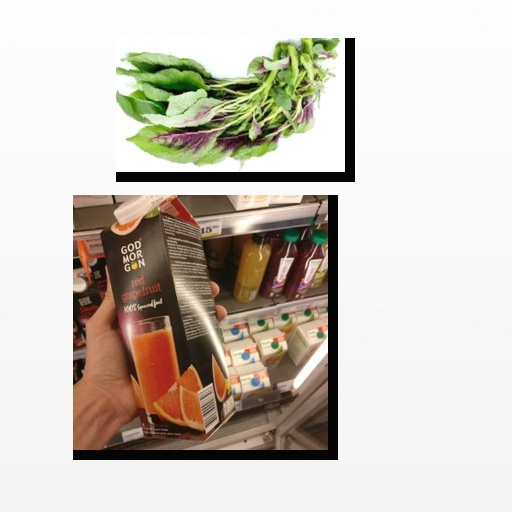
Food items: amaranth, red_grapefruit_juice